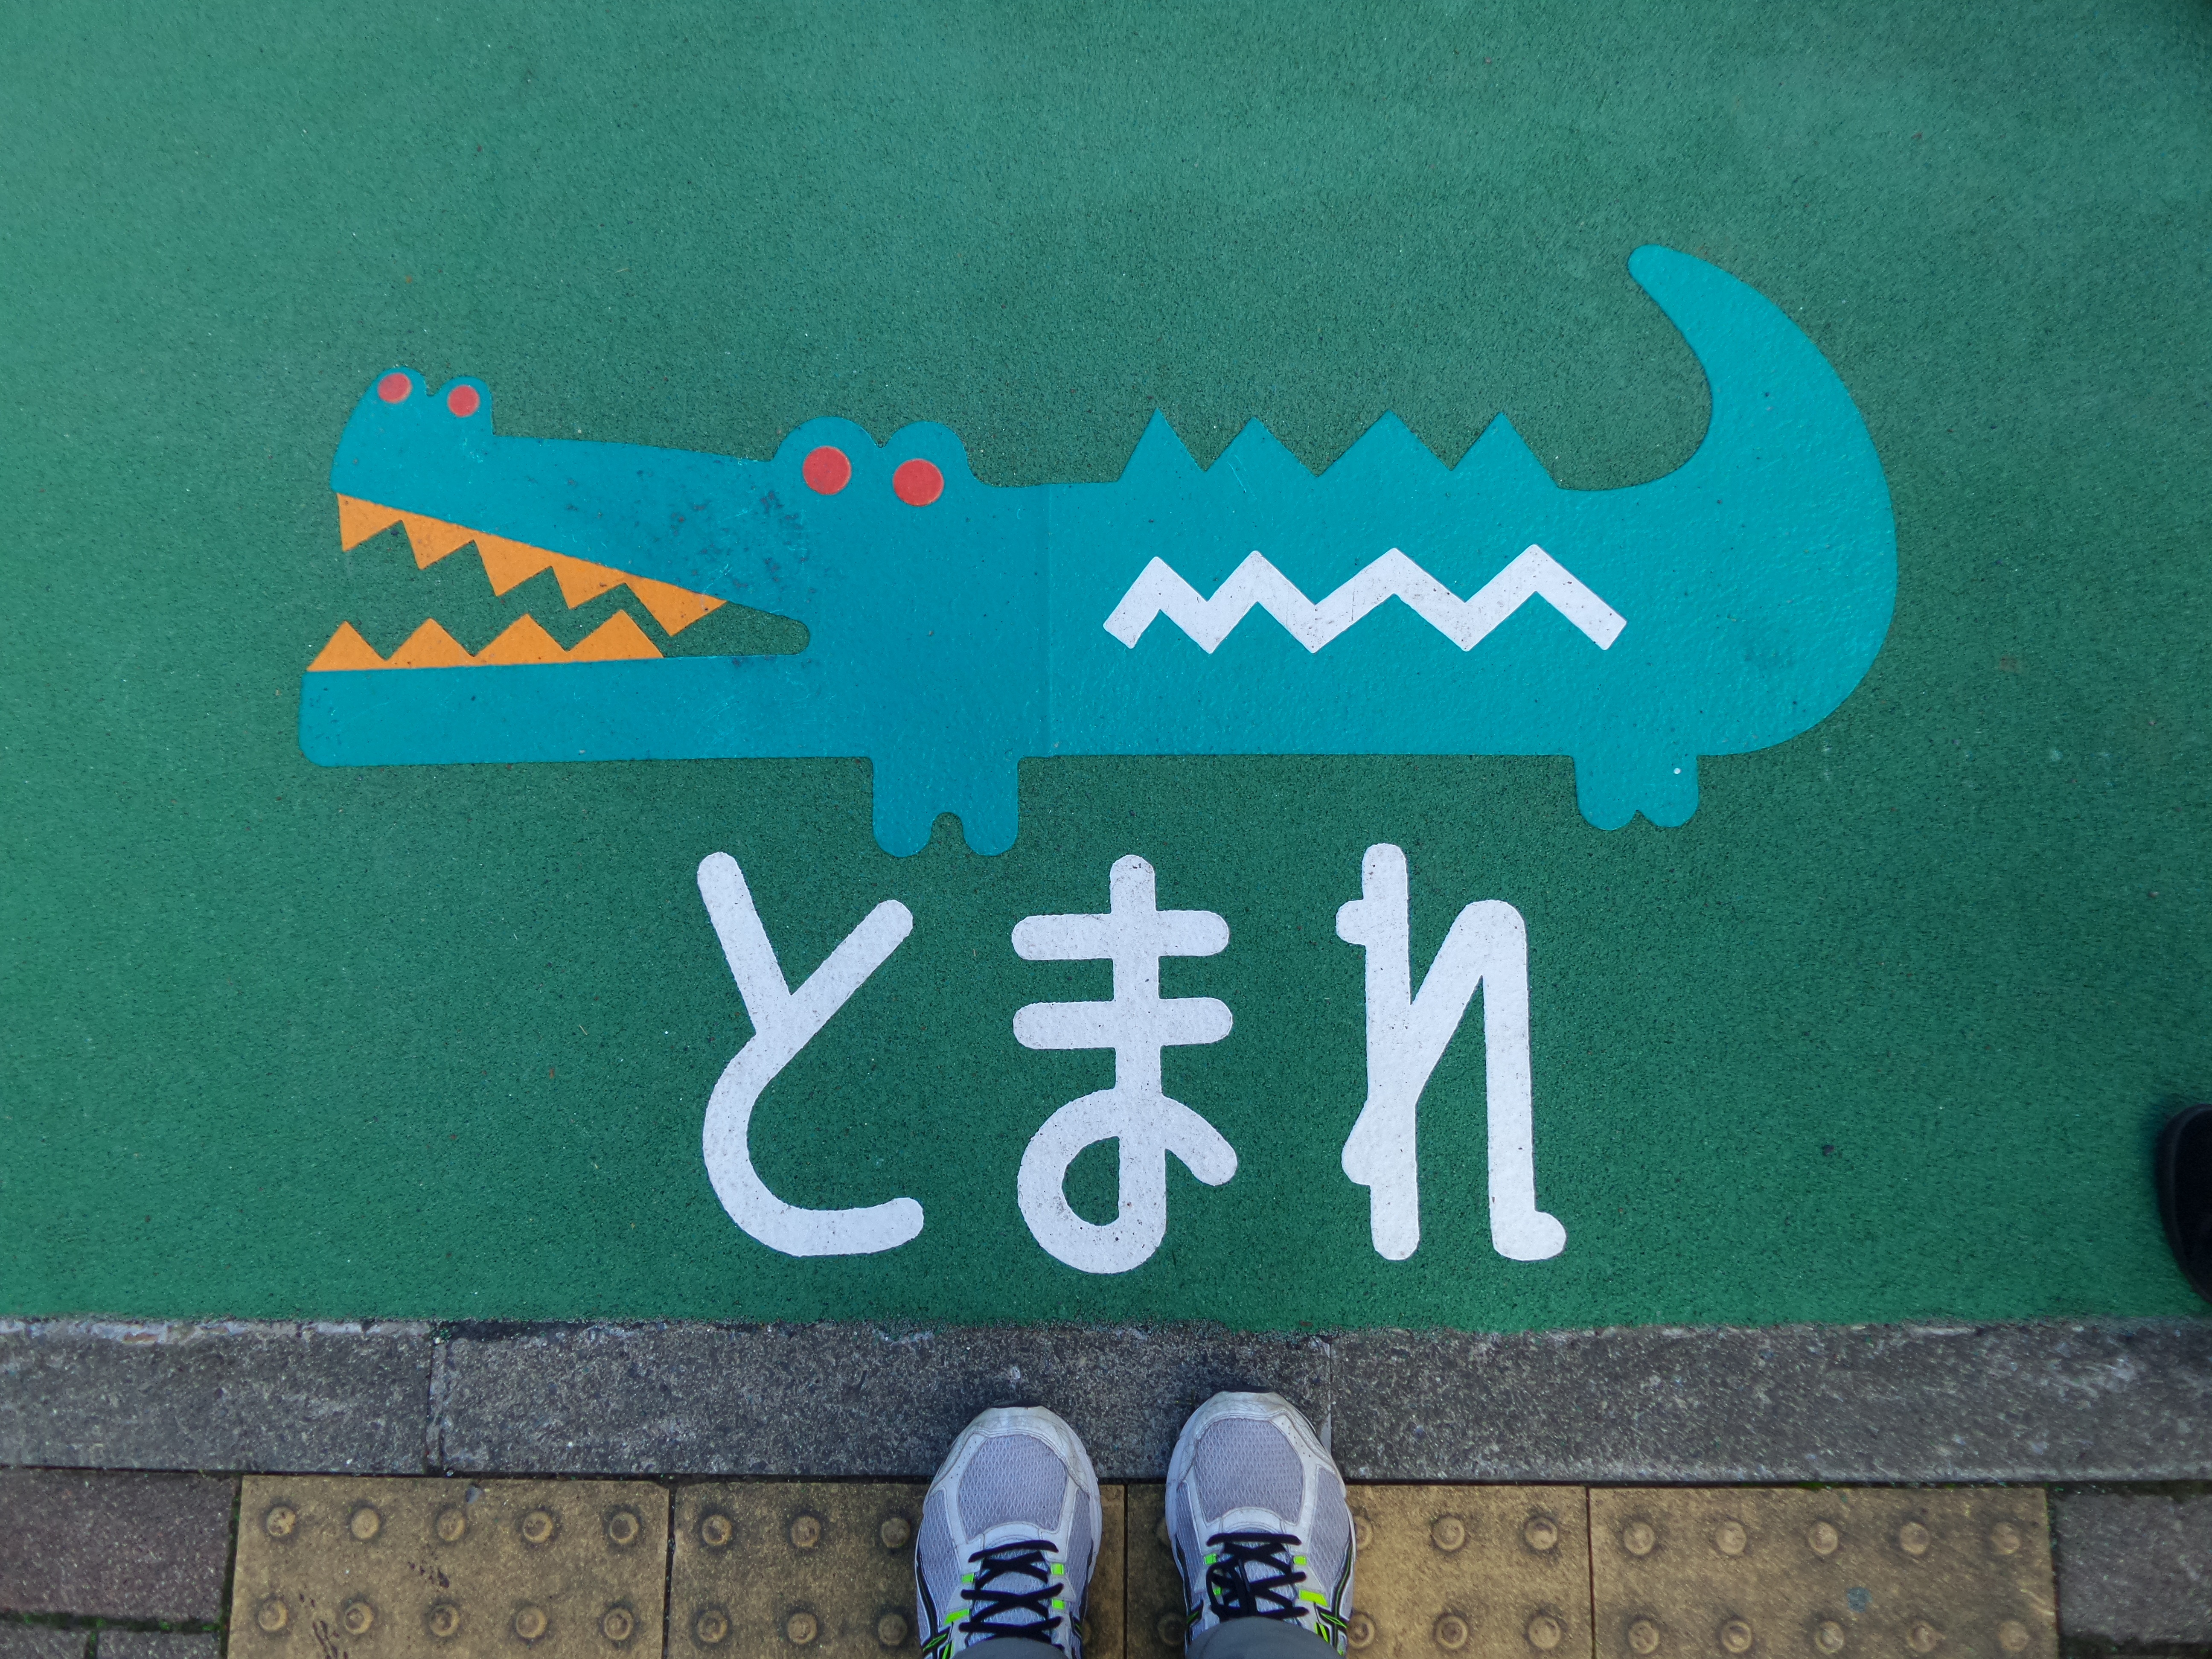
number, pavement, sign, green, blue, street sign, japan, signage, crocodile, font, drawing, stop, traffic sign, vehicle registration plate